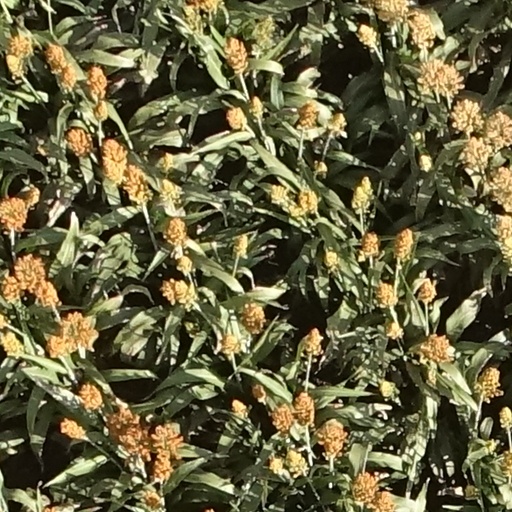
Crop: sorghum